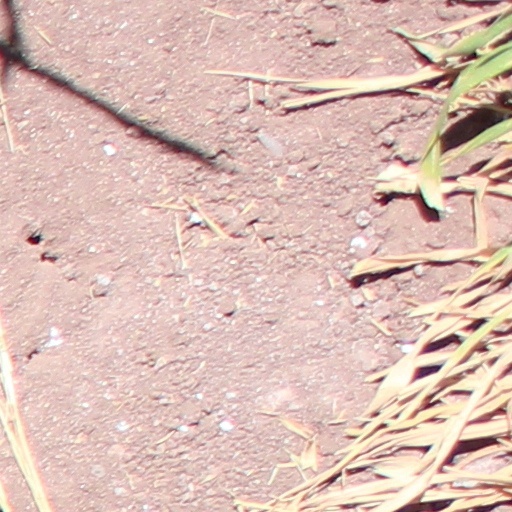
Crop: wheat